History of archery

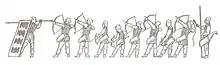
The ancient Persian "sparabara" units: nine rows of archers protected by one row of shield-bearers.

The Assyrians and Babylonians extensively used the bow and arrow for hunting and warfare. The empires in ancient Mesopotamia formed the first standing armies used exclusively for warfare. This included soldiers trained and employed as archers. The archers served as an integral division of the military that was used on foot and on chariots. The bow and arrow, and the sport of archery as a whole, were one of the main components of the Assyrian army, and several Assyrian kings were depicted having a bow and arrow, marking it as a very important weapon in ancient societies.